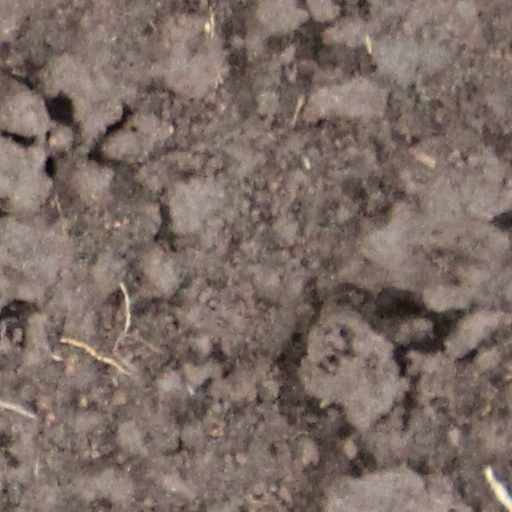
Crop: wheat